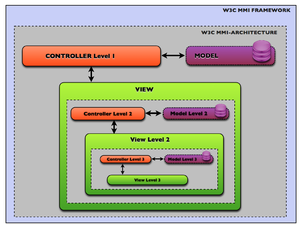
Nested Dolls Model
Multimodal Architecture and Interfaces ou MMI-Arch est un standard ouvert en développement par le W3C depuis 2005. Depuis 2010 est une recommandation d'architecture à composants conteneurs du W3C. Le document est le rapport technique de spécification d'une architecture informatique générique et de ses interfaces pour faciliter l’intégration et la gestion des interactions multimodales dans un environnement informatique. Il a été produit par le groupe de travail en Interaction multimodale du W3C.